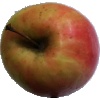
Label: apple_pink_lady